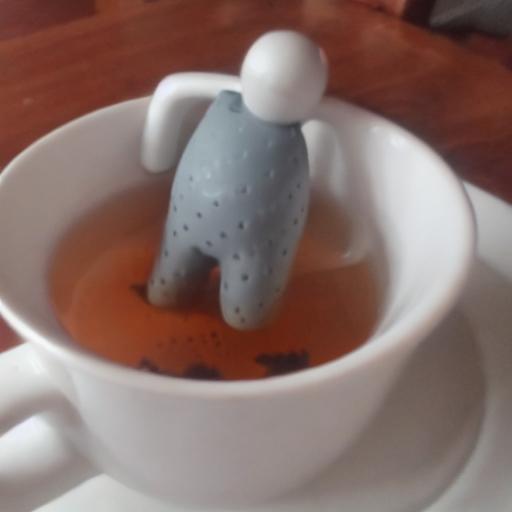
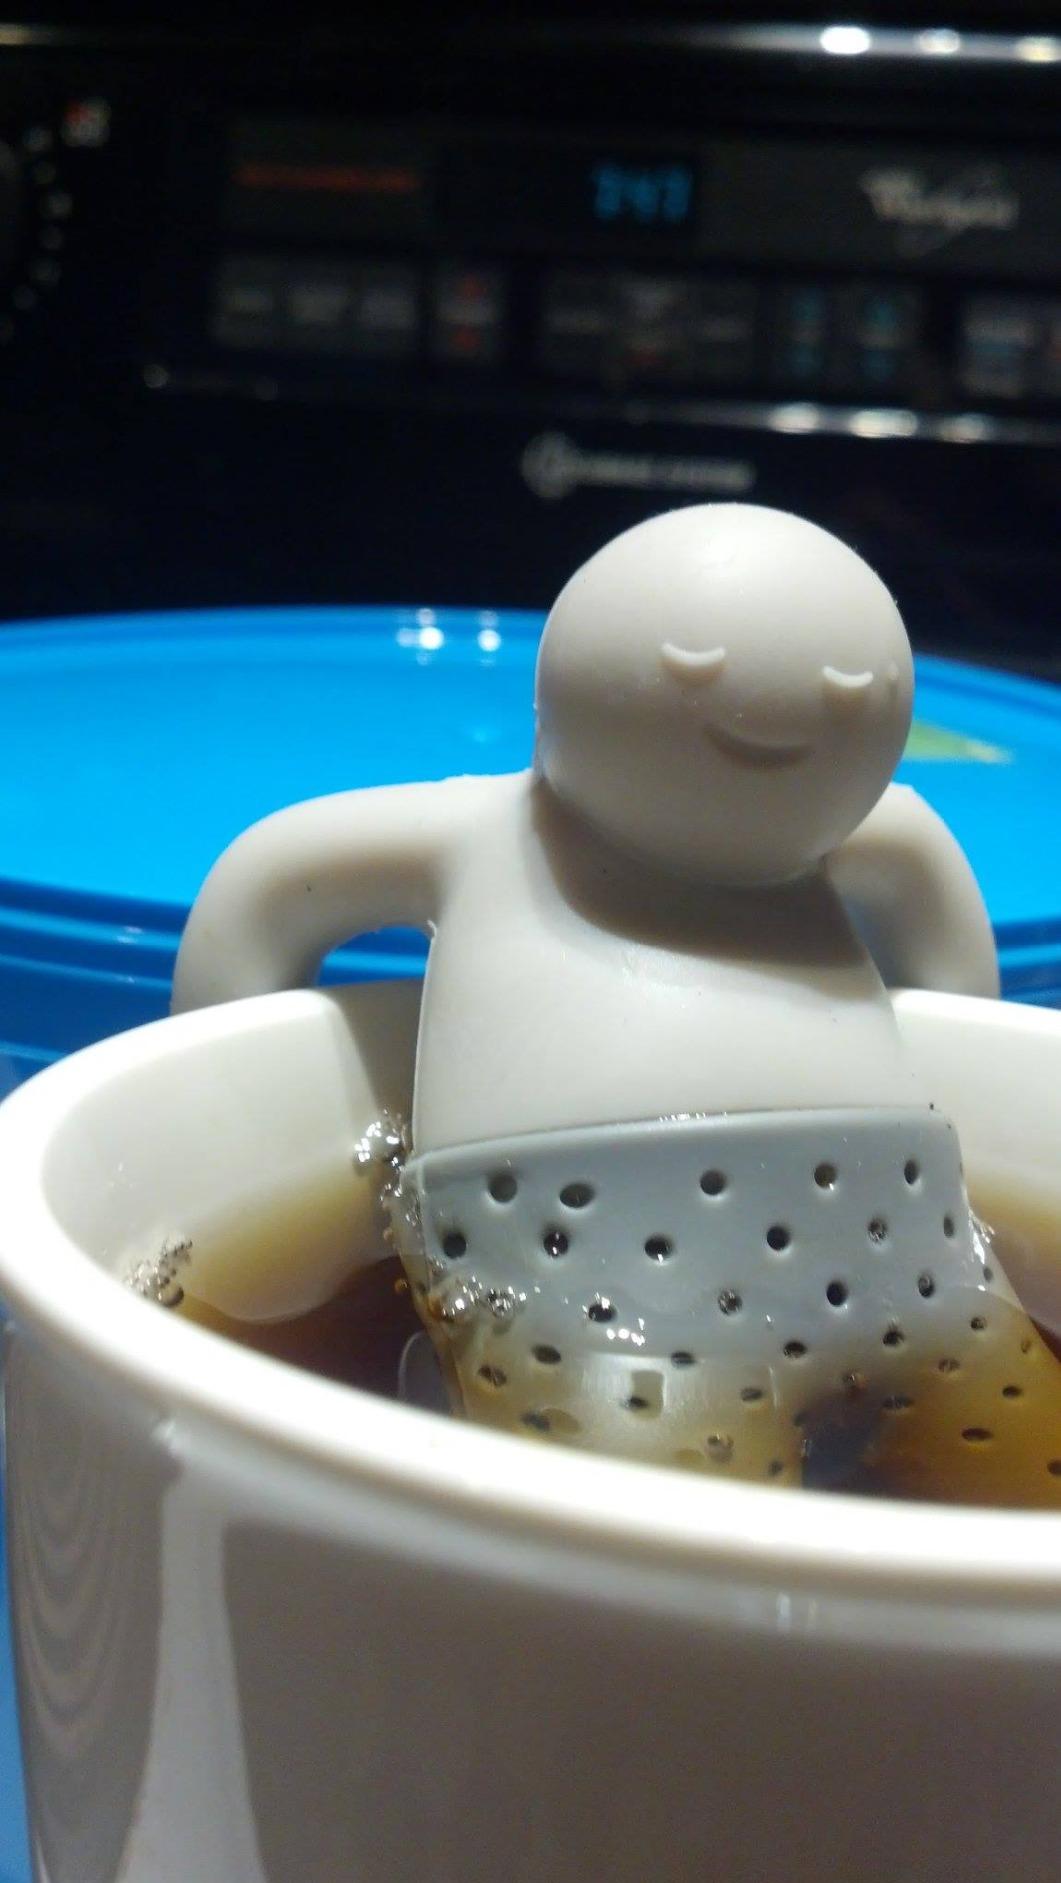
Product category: items_tea
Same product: no